Walter Vílchez

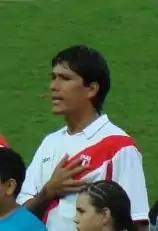
Walter Vílchez in 2007.

Walter Ricardo Vílchez Soto (born 20 February 1982) is a Peruvian former professional footballer who played as a centre-back